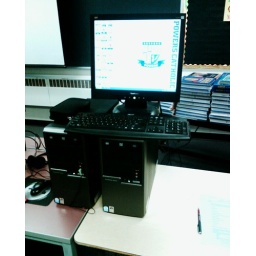
I got the only computer in the lab without a chair or a mouse. I had to stand up and use MouseKeys.